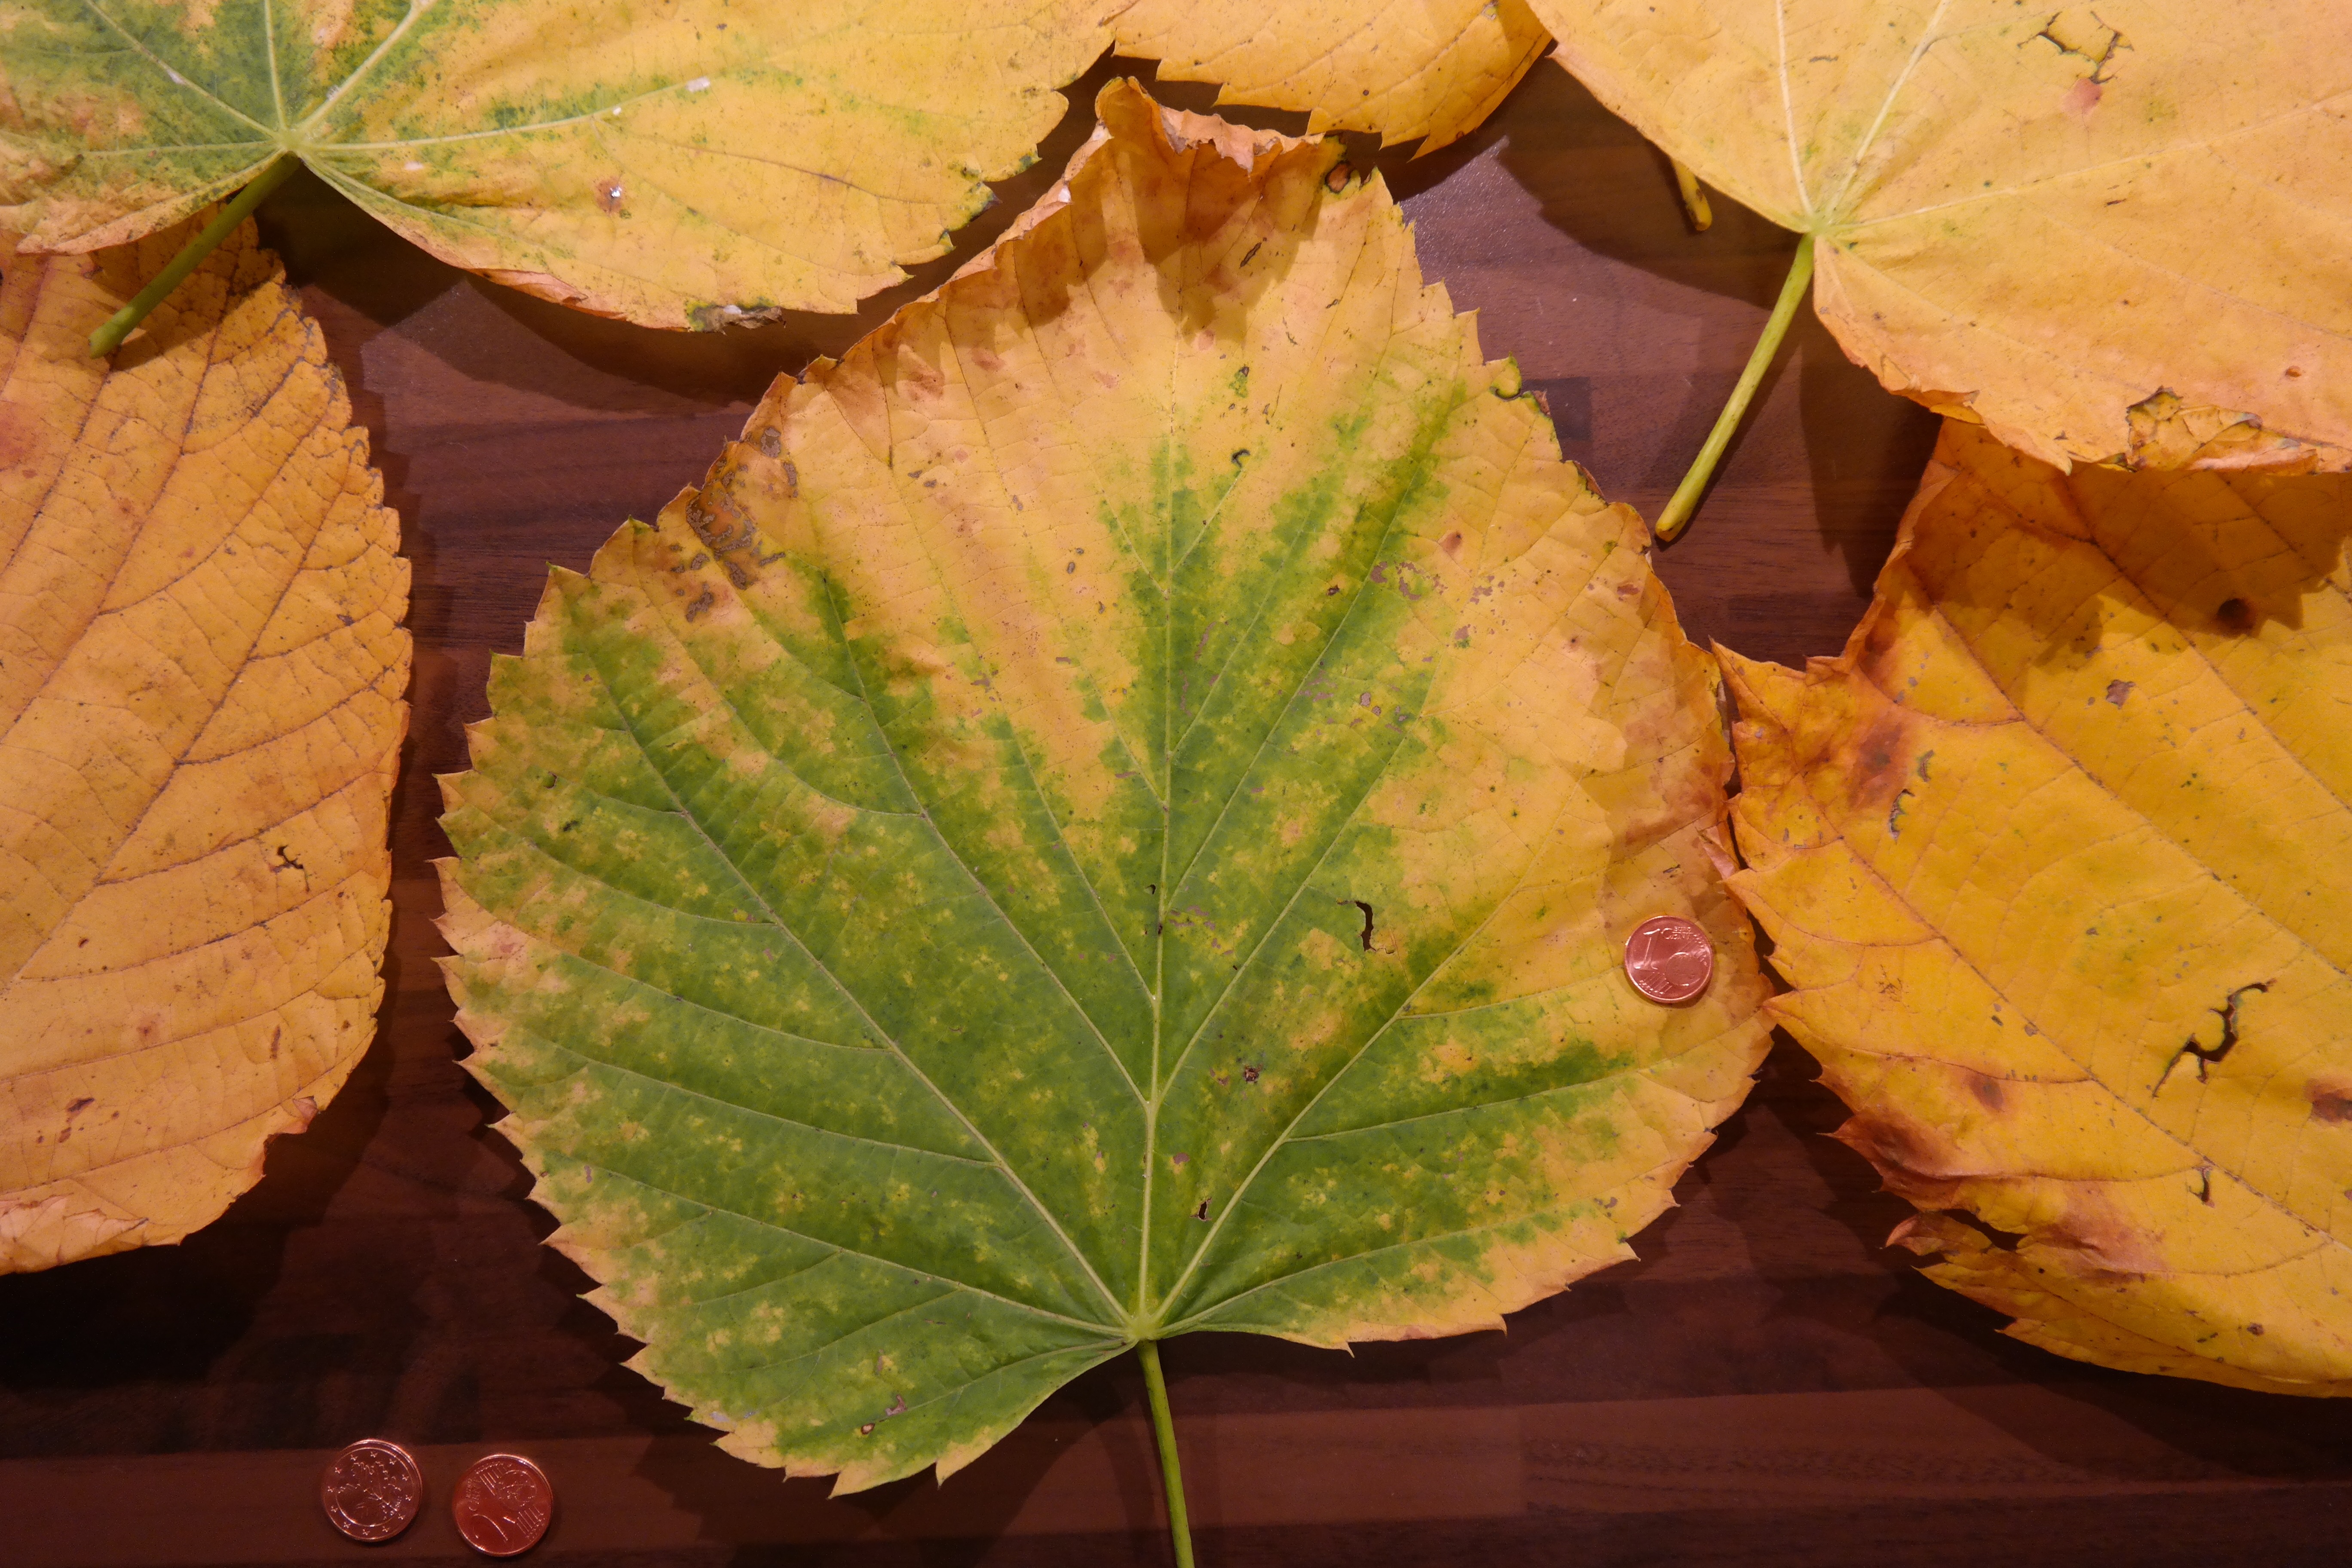
plant, leaf, flower, petal, green, produce, autumn, botany, yellow, flora, maple leaf, coloring, leaves, coin, large, huge, fall foliage, cent, macro photography, flowering plant, ulmus, elm family, ulmaceae, size comparison, annual plant, ulmus glabra, plant stem, land plant, elms, elm leaves, mountain elm, ulmus scabra, ulmus montana